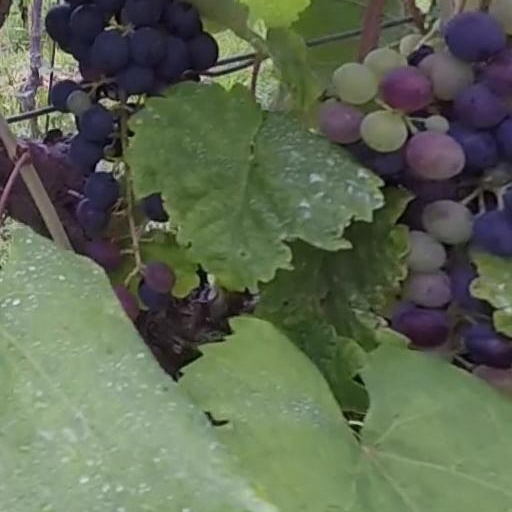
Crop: grape